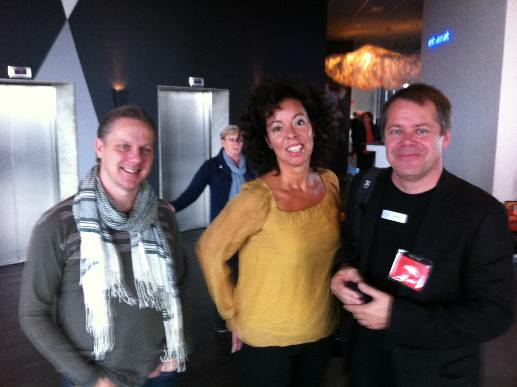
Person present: Yes